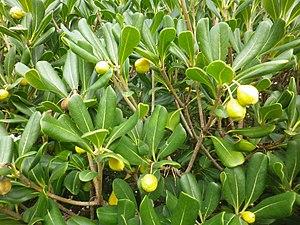
Feuilles et fruits immatures
Pittosporum tobira est une espèce de plantes de la famille des Pittosporaceae. Cet arbre est faiblement rustique puisque originaire des îles du Pacifique et des régions chaudes d'Asie.